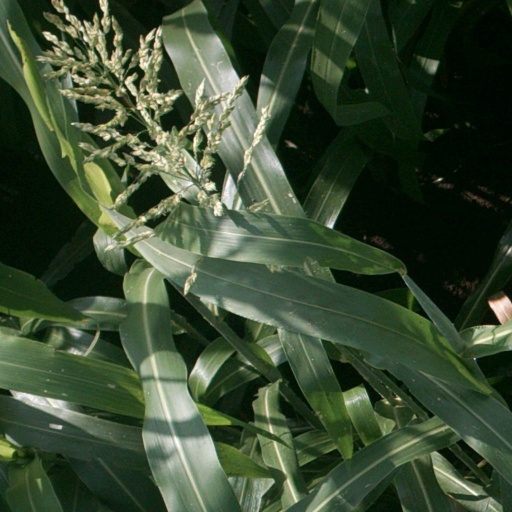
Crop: sorghum